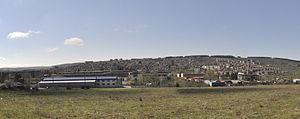
Omourtag est une ville de Bulgarie située dans la chaîne de montagnes du Grand Balkan.